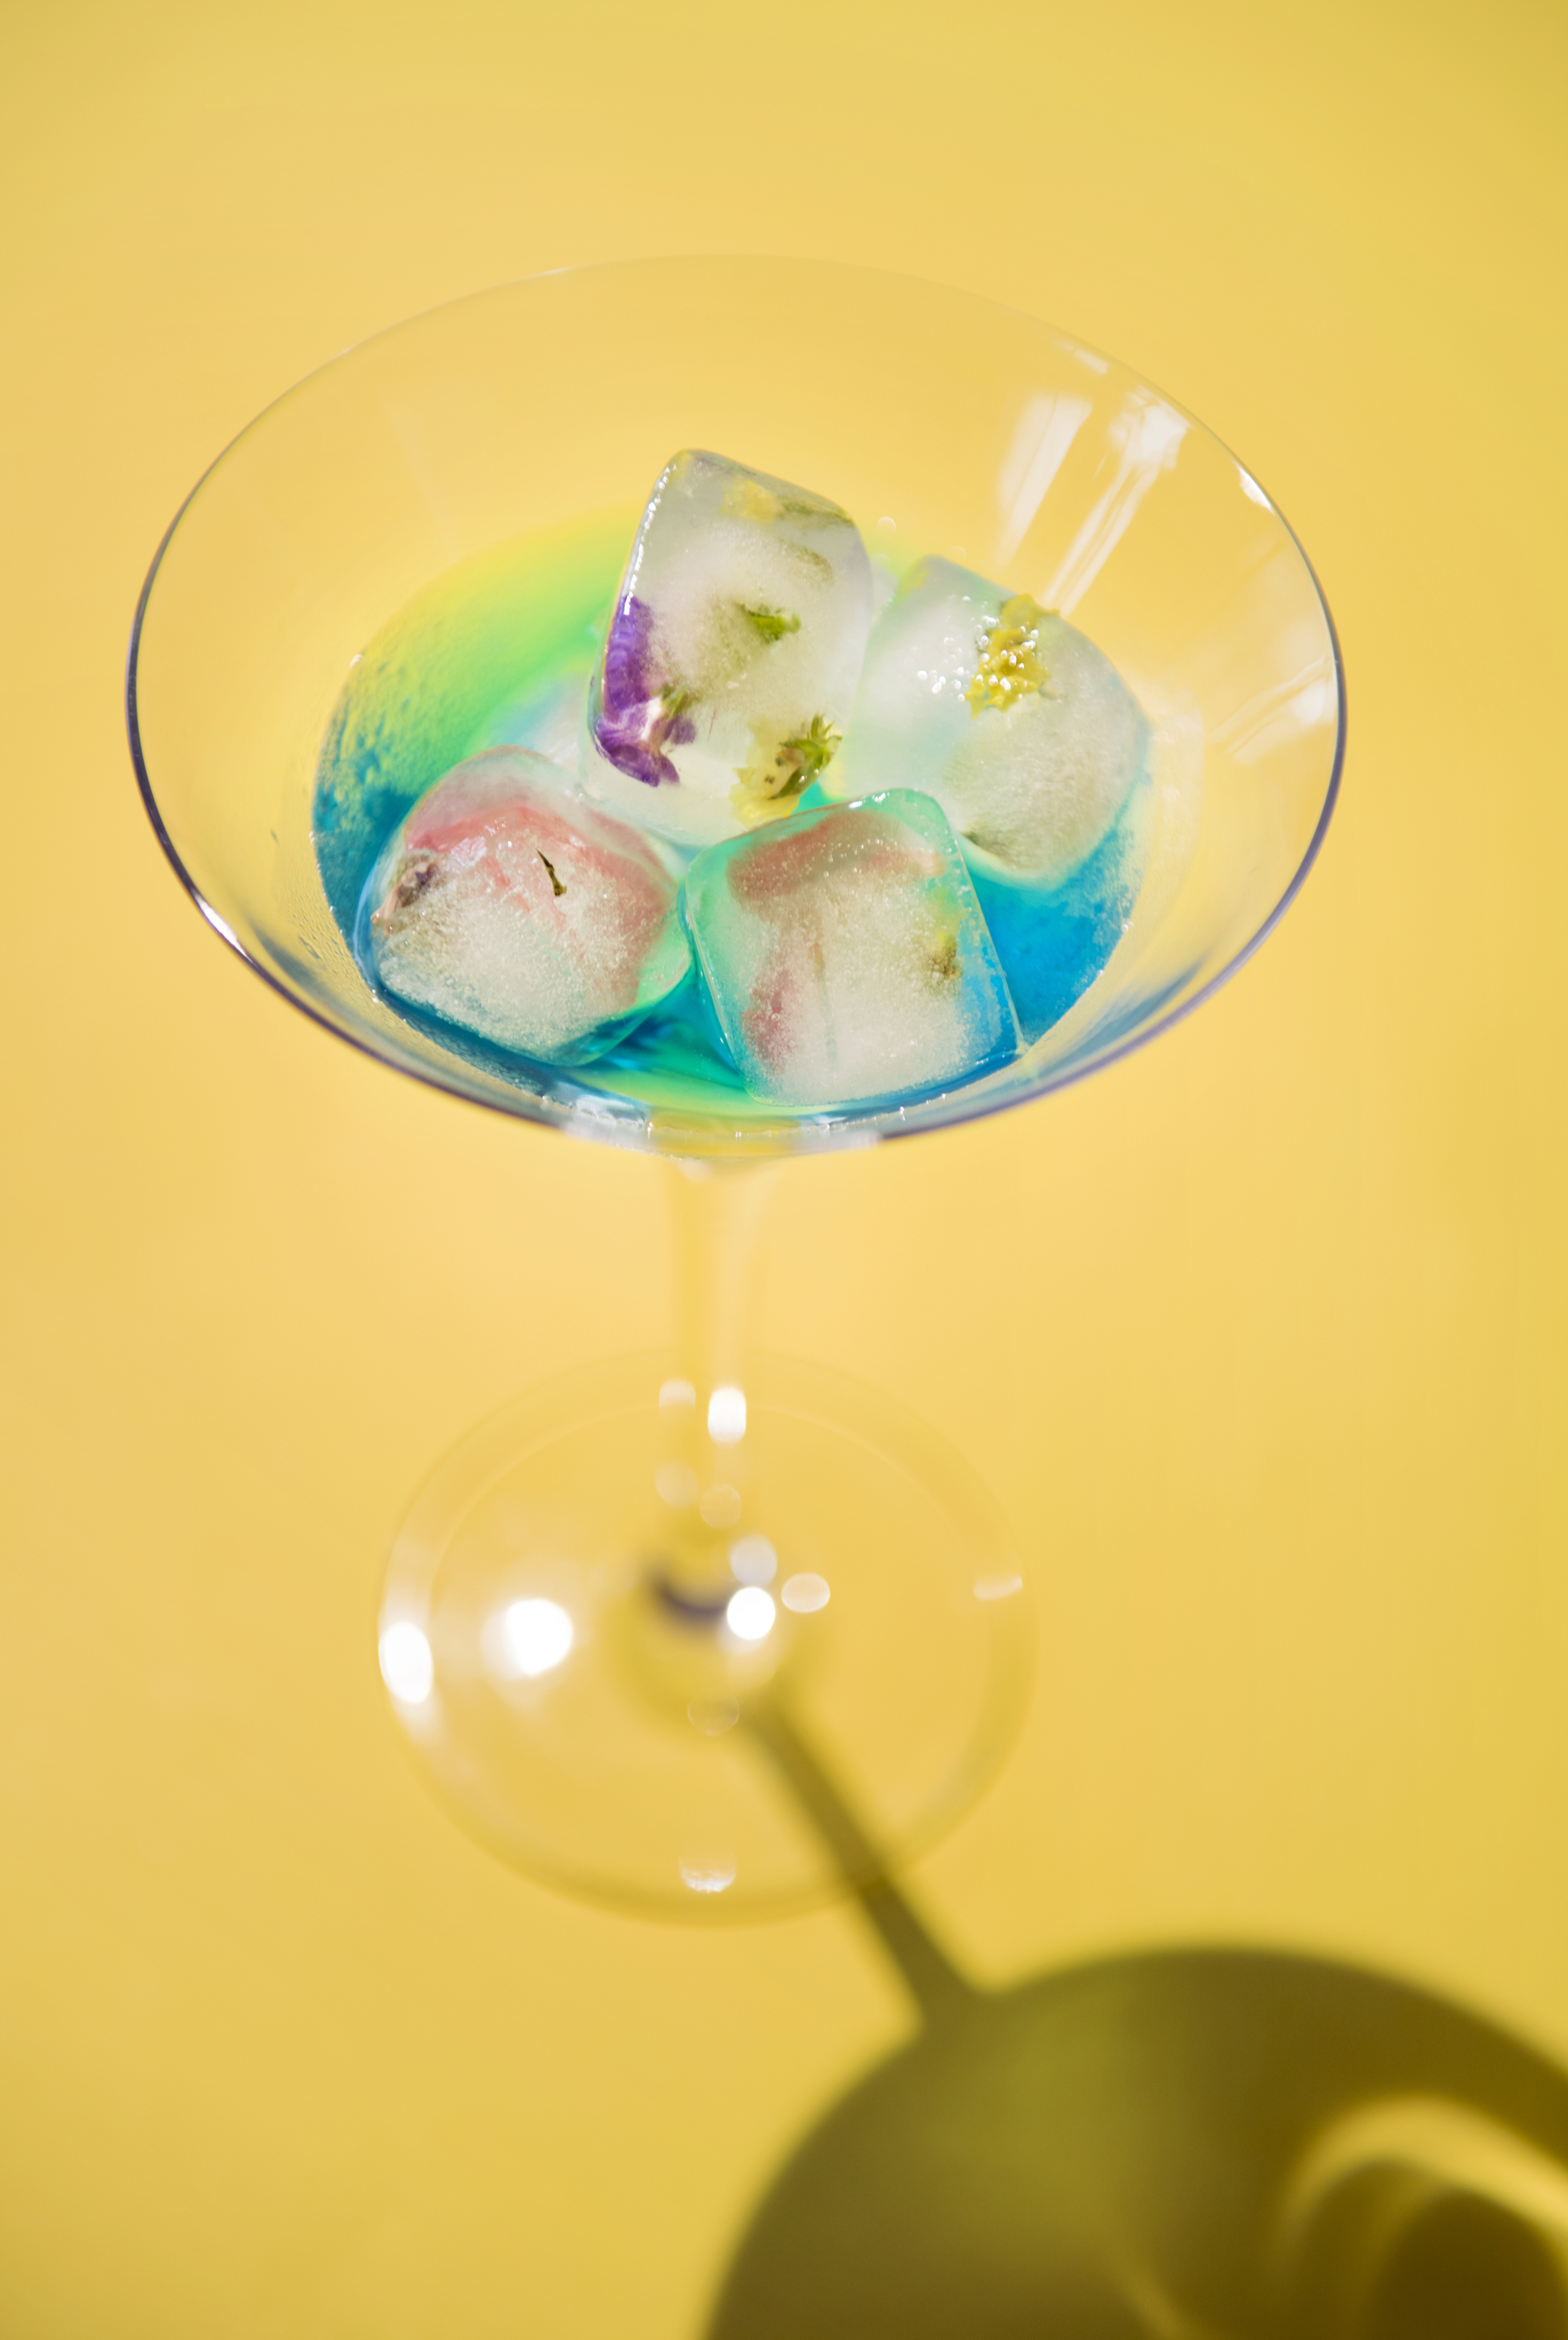
alcohol, alcoholic, background, beautiful, beverage, beverages, celebration, closeup, cocktail, colorful, cube, decoration, delicious, drink, drinks, floral, fresh, freshness, getaway, glass, holiday, ice, isolated, juice, light, liquor, margarita, martini, mixed, mocktail, mojito, non alcoholic, nonalcoholic, party, pretty, punch, refresh, refreshment, relaxation, summer, sunlight, sunshine, tasty, tequila, tropical, vacation, virgin, yummy, food, cuisine, dessert, dish, ingredient